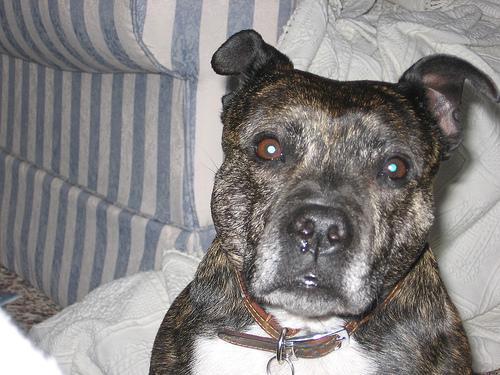
Staffordshire_bullterrier